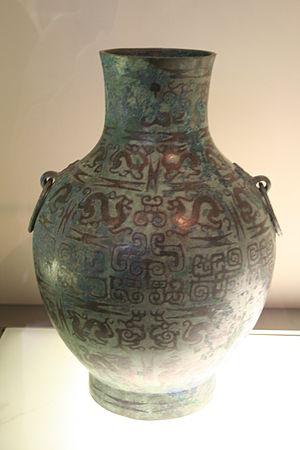
Vase hu pour conserver les boissons fermentées. Bronze avec incrustation de cuivre. H.
La période des Royaumes combattants s'étend, dans l'histoire de la Chine, du Vᵉ siècle av. J.-C. à l'unification des royaumes chinois par la dynastie Qin en 221 av. J.-C. Ce nom lui est donné tardivement, par référence aux Stratagèmes des Royaumes combattants, ouvrage portant sur cette période. Elle correspond dans la chronologie dynastique à la fin de la période des Zhou orientaux. Cette chronologie, qui repose sur l'historiographie traditionnelle, ne correspond pas nécessairement à la datation précise des évolutions sociales, politiques, économiques et culturelles : ce qui caractérise les Royaumes combattants date principalement du début du IVᵉ siècle av. J.-C.